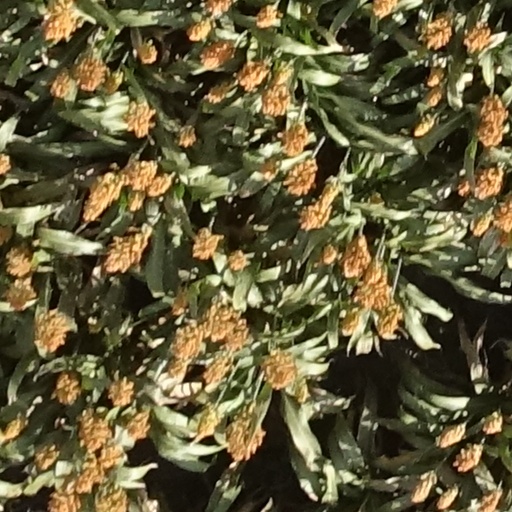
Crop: sorghum